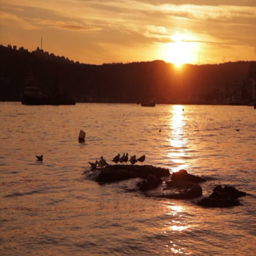
seagulls sitting on a rock at evening